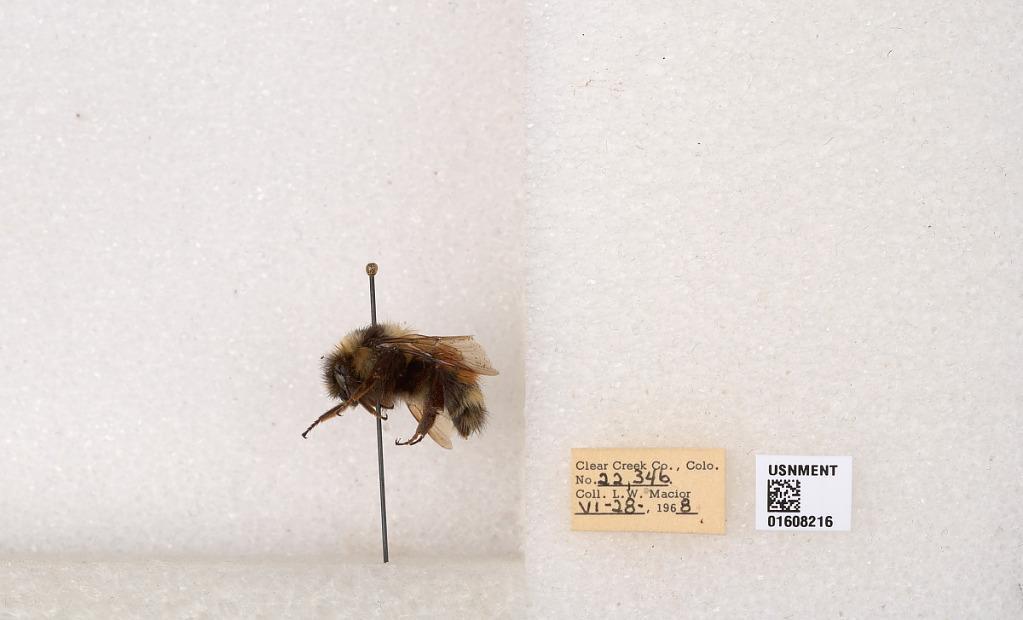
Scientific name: Bombus (Pyrobombus) sylvicola Kirby
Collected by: L. Macior
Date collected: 1968-6-28
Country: United States
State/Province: Colorado
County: Clear Creek
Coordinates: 39.6891, -105.644